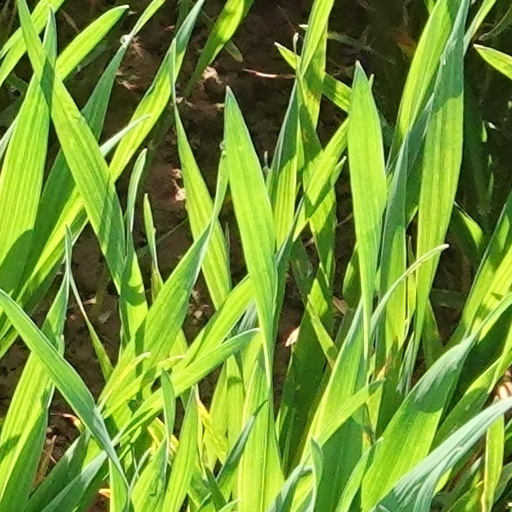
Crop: wheat